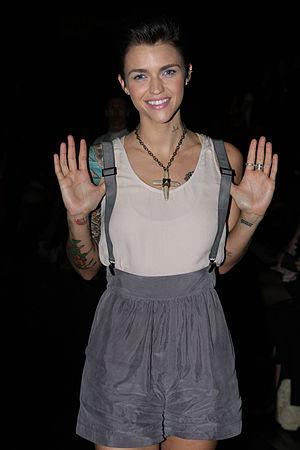
Ruby Rose Langenheim dite Ruby Rose, née le 20 mars 1986 à Melbourne, est un mannequin australien, animatrice de télévision, actrice, DJ, VJ et réalisatrice.